Dino Felisetti

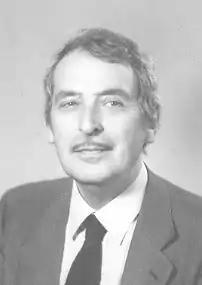

Luigi Dino Felisetti (23 September 1919 – 20 October 2021) was an Italian politician. A member of the Italian Socialist Party, he served in the Chamber of Deputies from 1972 to 1987. A long-time lawyer, he was a member of the Higher Council of the Judiciary from 1988 to 1990. As a representative of the Socialist Party, he was councillor for urban planning and deputy mayor of Reggio, provincial secretary of the party, and, beginning in 1972, a deputy for 18 years.